Tsuge Station

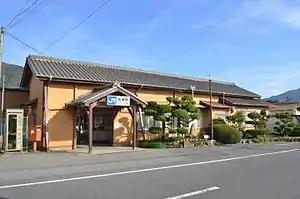
Tsuge Station in November 2015

is a junction passenger railway station of the West Japan Railway Company (JR-West) located in the city of Iga, Mie, Japan.